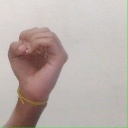
अक्षर: ऊ